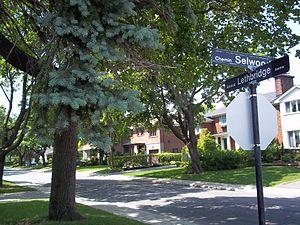
Aperçu du quartier résidentiel de Mont-Royal